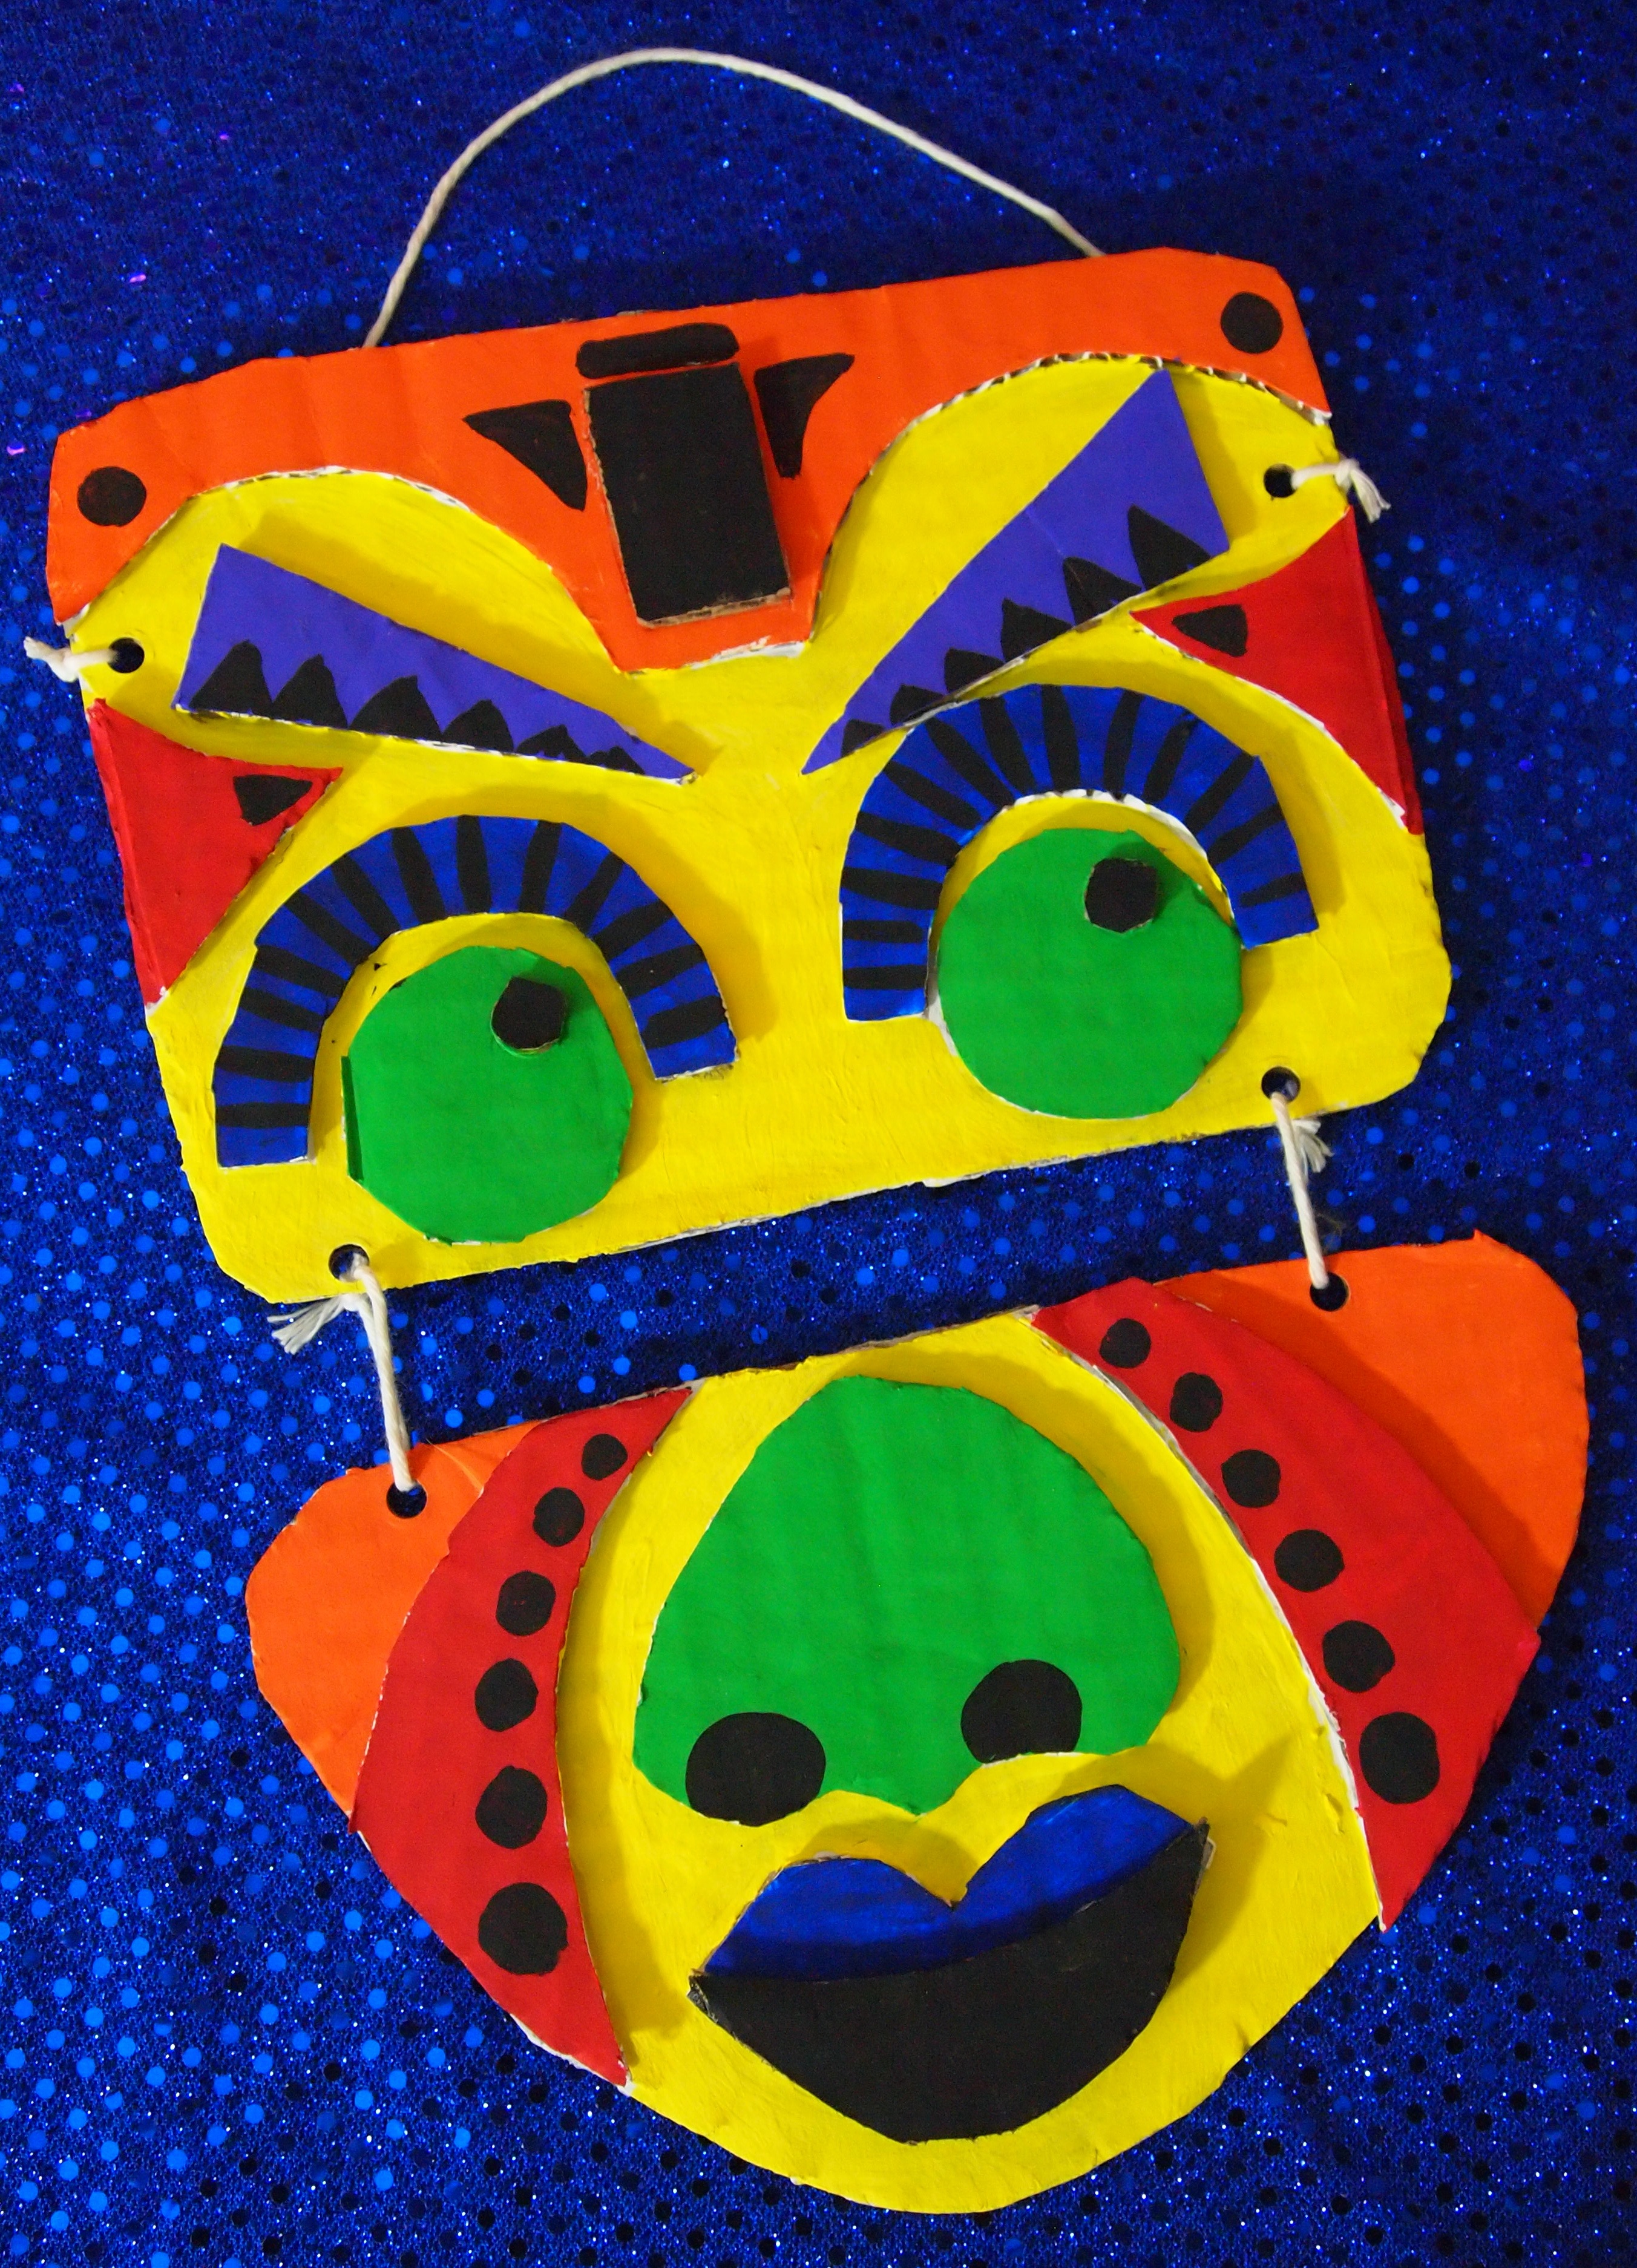
africa, student, yellow, toy, painting, education, crafts, school, cardboard, masks, middle school, social studies